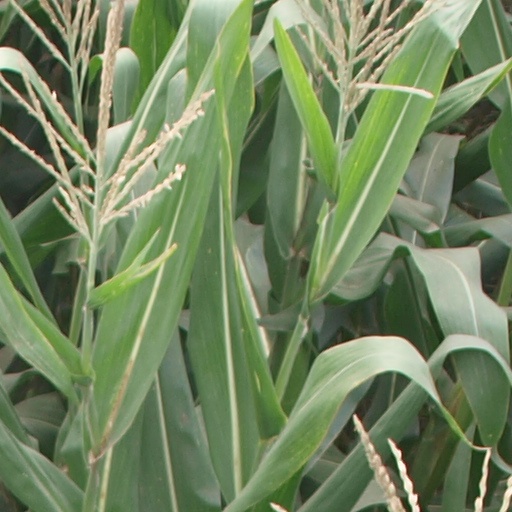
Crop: maize; corn